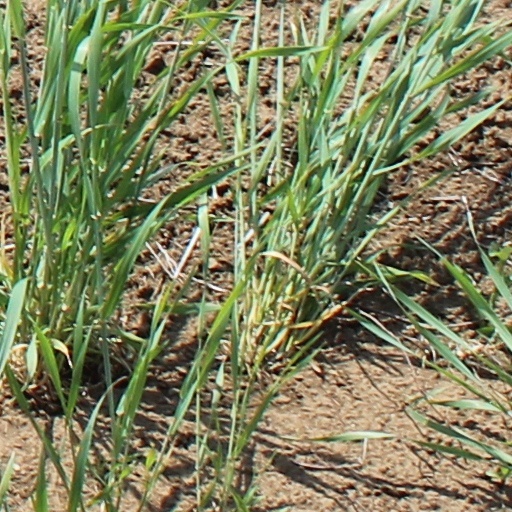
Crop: wheat